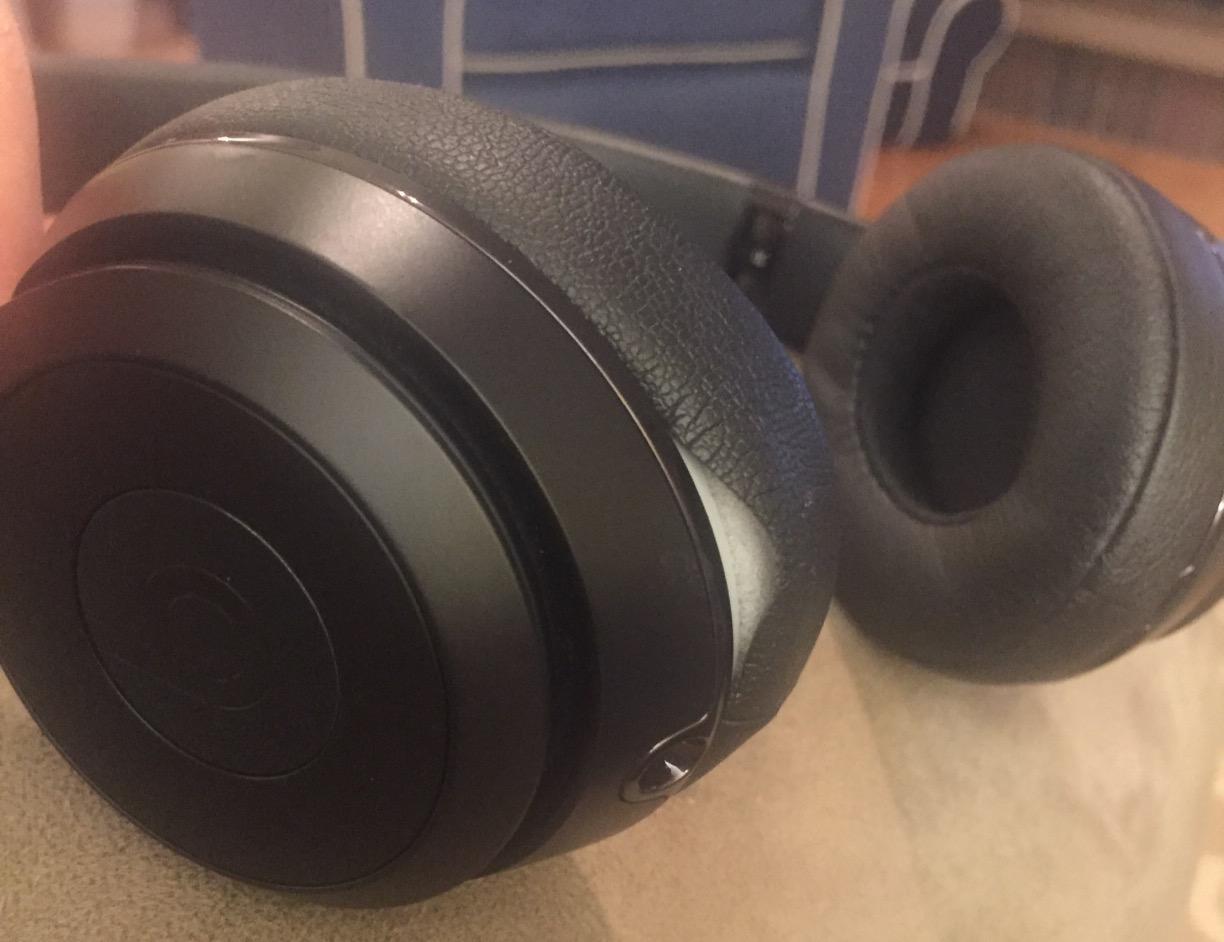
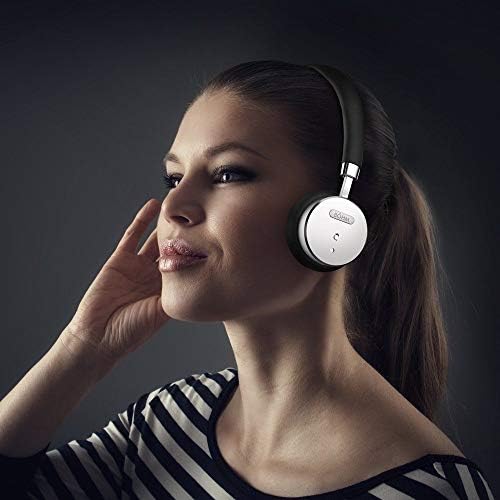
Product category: headphones
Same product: no